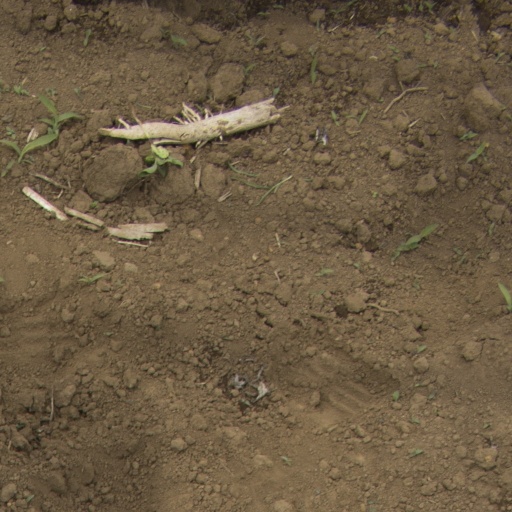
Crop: Jerusalem artichoke